University of Wisconsin–Whitewater

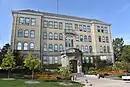
Hyer Hall (Old Main)

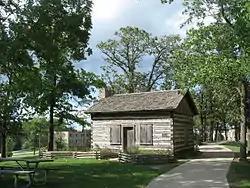
The Halverson Log Cabin, built in 1846, on the UWW campus

The University of Wisconsin–Whitewater encompasses in southeastern Wisconsin. The landmark of the university's campus, Old Main, was destroyed by fire on February 7, 1970. The school's oldest building, it was the only one that had been part of the original campus. The east wing of Old Main, now called Hyer Hall, is all that remains of the building. It houses many of the university's administrative offices, in addition to classrooms and lecture halls. After the fire that destroyed Old Main, the building's carillon bell was removed and installed in front of the Alumni Center. Now, an electronic carillon bell rings regularly throughout the day.